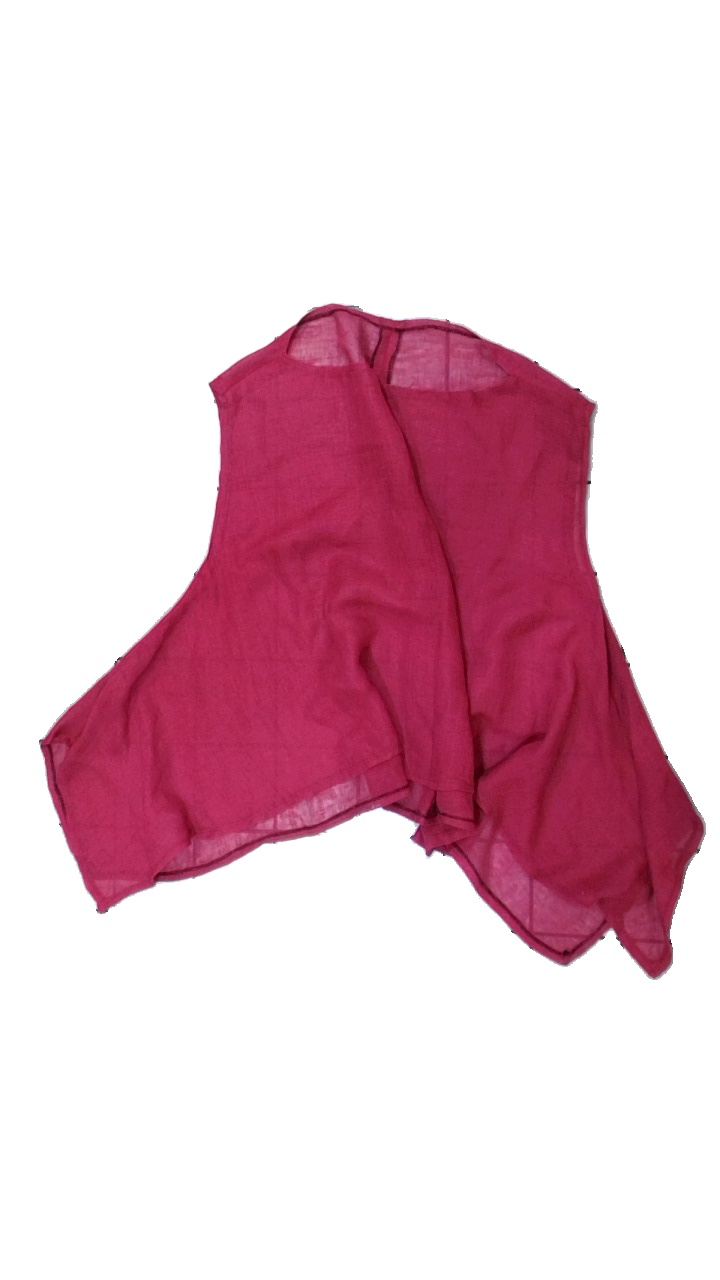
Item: Top (Ladies)
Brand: Missing
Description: lila top med ovanlig skärning
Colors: Purple
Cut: Regular
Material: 80% polyester 20% cotton
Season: All
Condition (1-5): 5
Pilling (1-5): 5
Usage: Reuse
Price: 50-100